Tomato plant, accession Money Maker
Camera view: horizontal (90 deg, fisheye); turntable rotation: 240 degrees
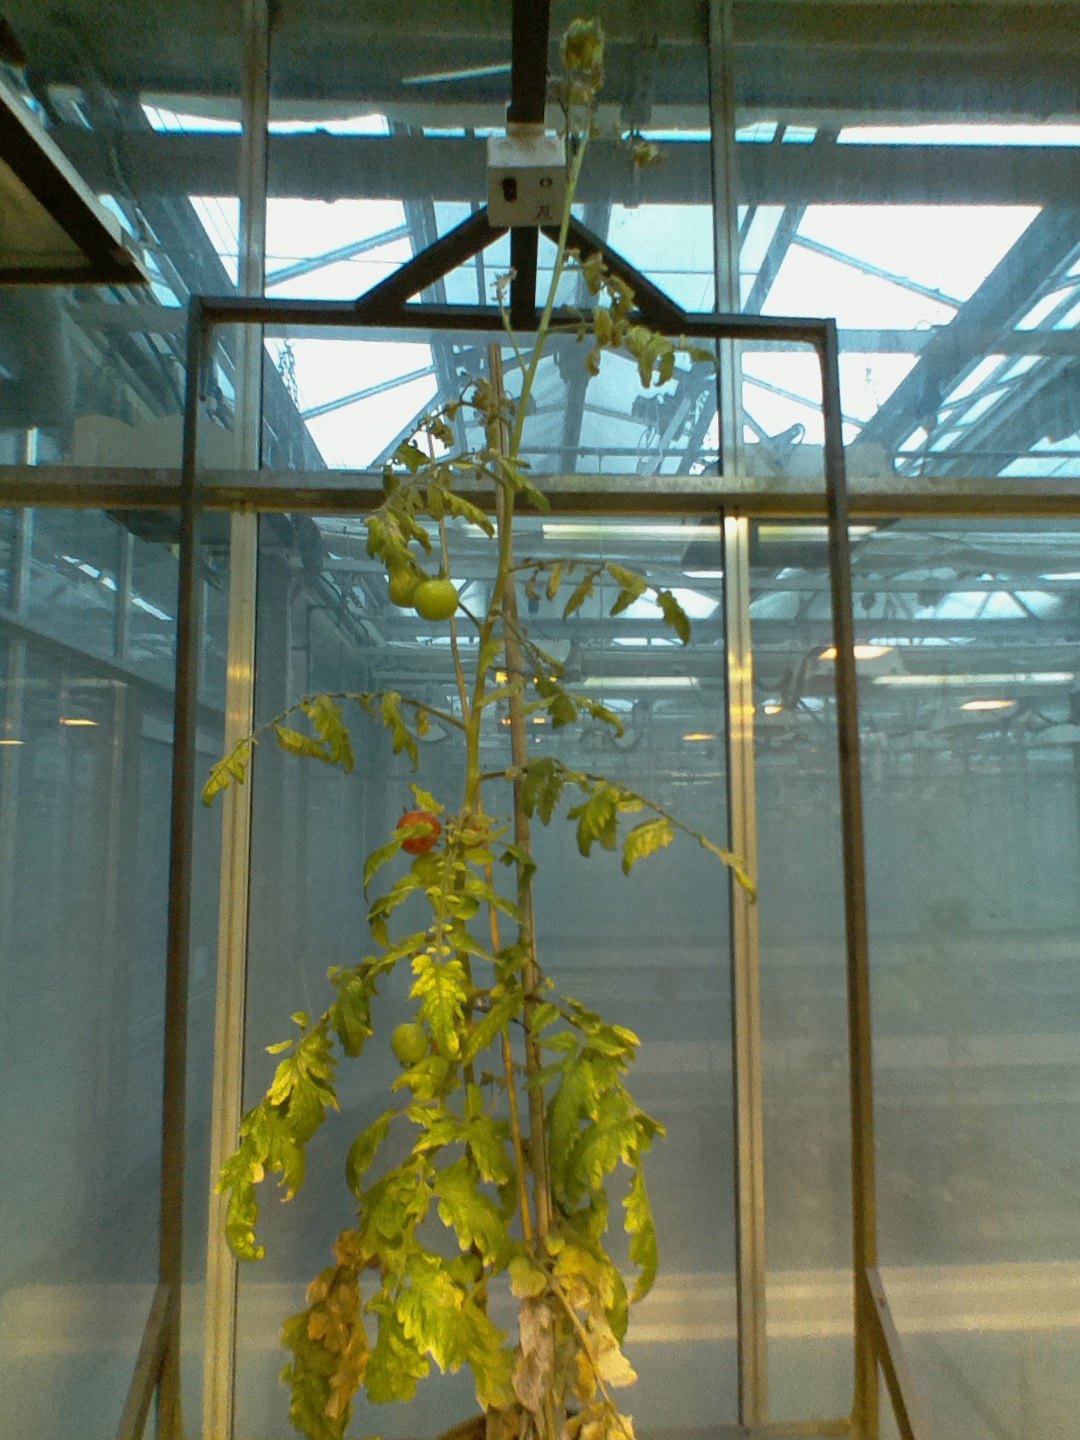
BBCH growth stage 83: 30%-40% of fruits show typical fully ripe color